Jon Tvedt

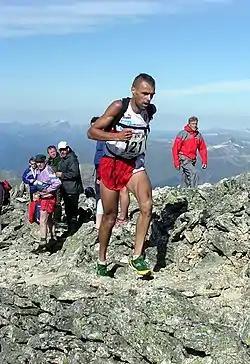
Jon Tvedt during a mountain run.

Jon Tvedt (29 June 1966 – 11 January 2009) was a Norwegian orienteering competitor and athlete who specialized in mountain running. He died while still active in his sport.